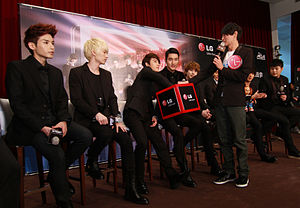
Super Junior
Super Junior er et meget populært sydkoreansk pop-boyband, som blev dannet i 2005 af Lee Soo-man under S.M. Entertainment.